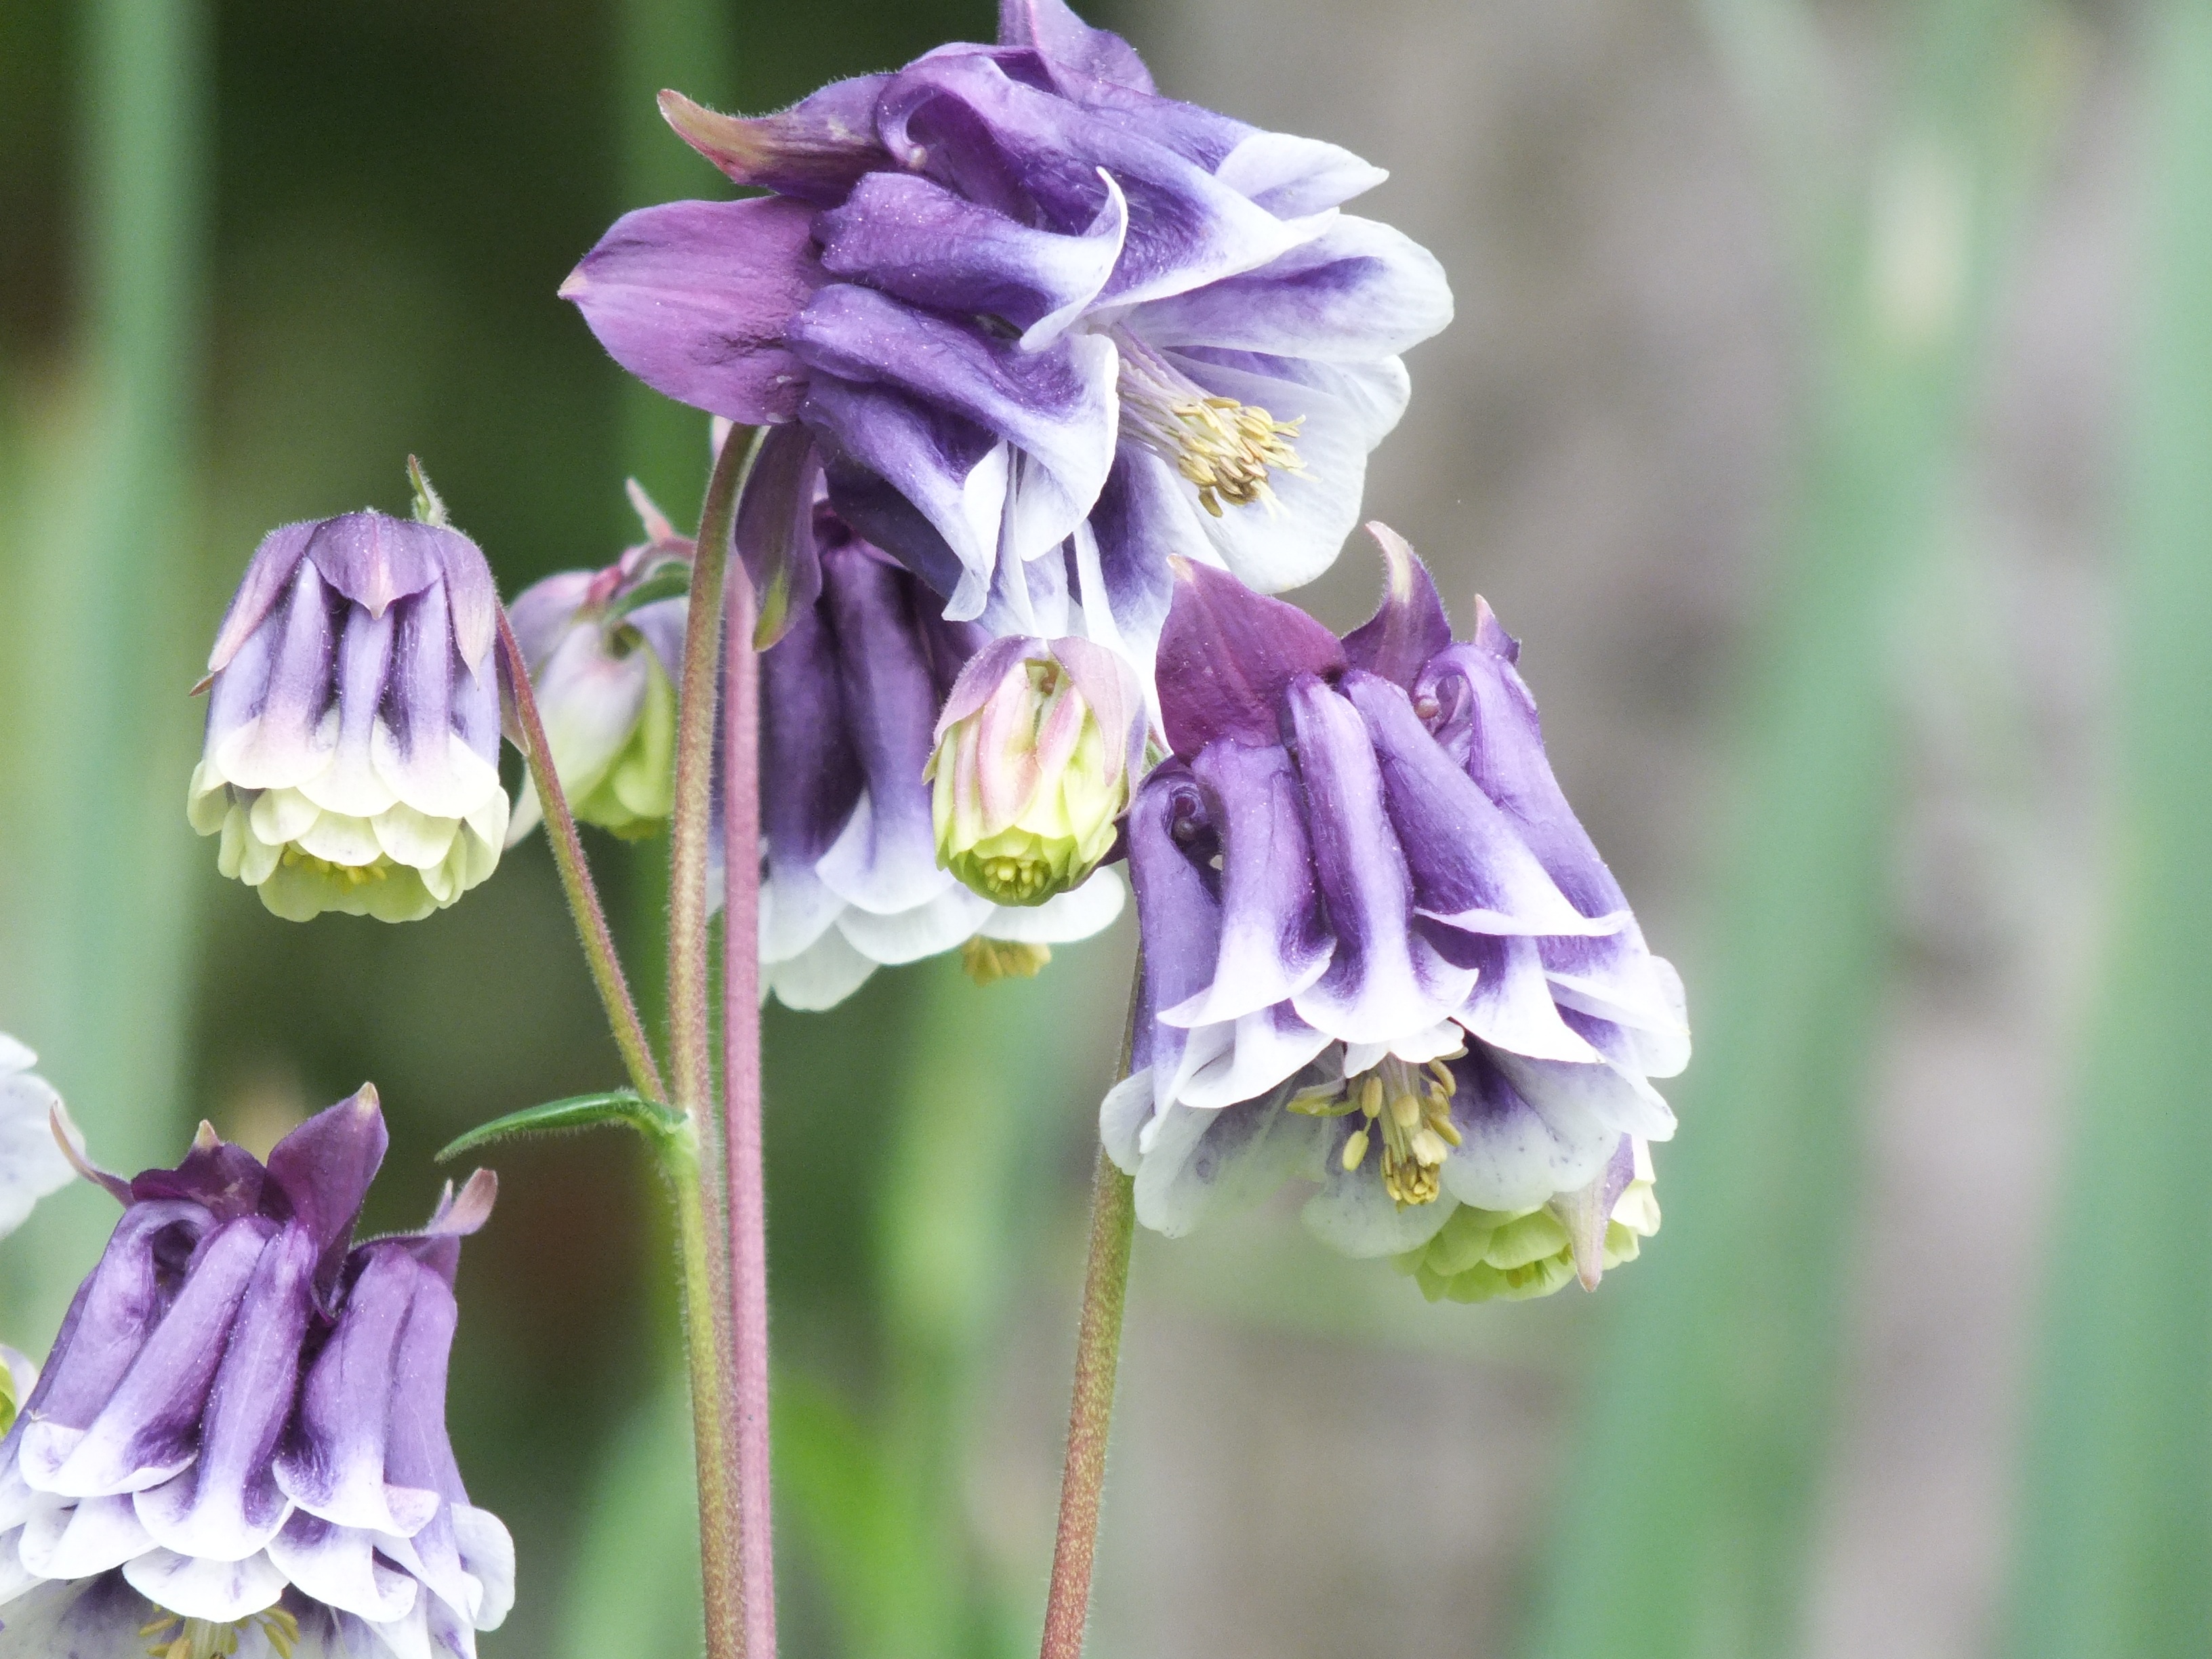
plant, flower, herb, botany, flora, wildflower, columbine, purple flower, macro photography, flowering plant, land plant, flower of the alps